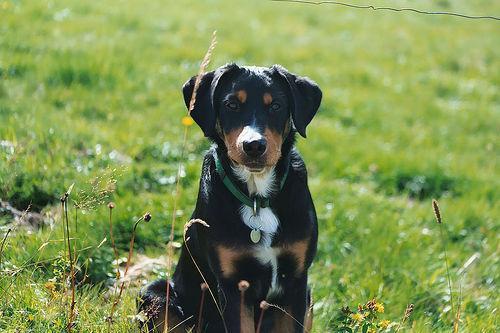
Appenzeller